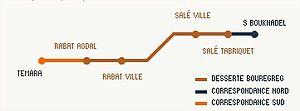
Bouregrag_Mo
Le Bouregreg est un réseau ferroviaire de transport en commun desservant les gares de Rabat et son agglomération.
Rabat est la capitale du Maroc.